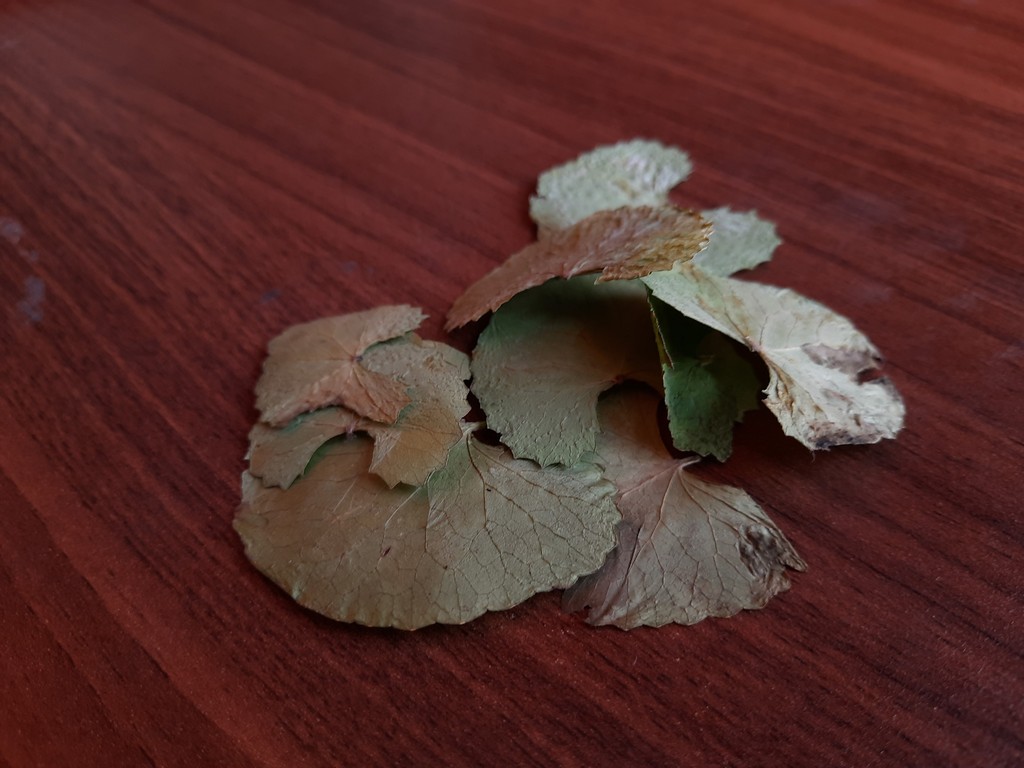
Label: Dried